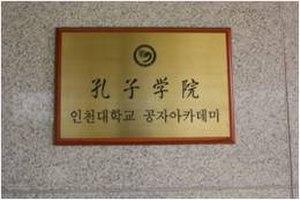
Les hagwons sont des établissements privés scolaires d’aide à l’étude très coûteux en Corée du Sud, où des tuteurs préparent les élèves pour les rendre plus performants et compétitifs, surtout en mathématiques, en anglais et en sciences, en vue du suneung. Son obtention avec les meilleures notes permet en effet d'être admis dans les trois meilleurs universités du pays : l'université nationale de Séoul, l'université de Corée, et l'université Yonsei, ce qui leur ouvrira toutes les portes dans leur vie professionnelle. Les enfants de tous âges fréquentent un hagwon, même ceux de maternelle. Il n'est pas rare que les écoliers soient inscrits à plusieurs hagwon en même temps qui leur enseignent des matières différentes, en plus de leur fréquentation scolaire normale, et ils y restent souvent jusqu'à 22 heures, même plus tard parfois. Beaucoup de hagwons ont aussi des adultes en tant qu'étudiants, en particulier ceux qui se consacrent à l'enseignement de l'anglais.